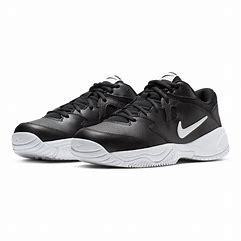
Brand: Nike
Model: Court Lite 2